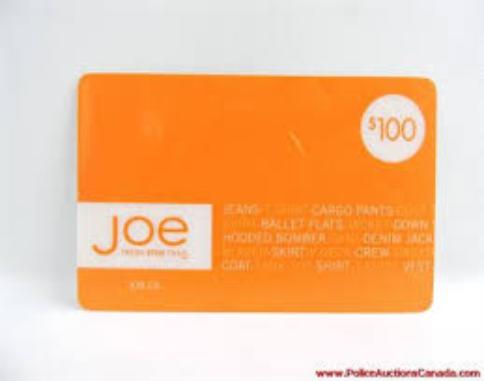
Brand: Joe Fresh
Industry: Clothes